Pamela Neville-Sington

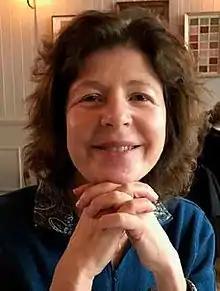

Pamela A. Neville-Sington ( Neville; March 30, 1959 – March 1, 2017) was an American literary biographer and authority on the life and works of Fanny Trollope, Anthony Trollope, and Robert Browning.